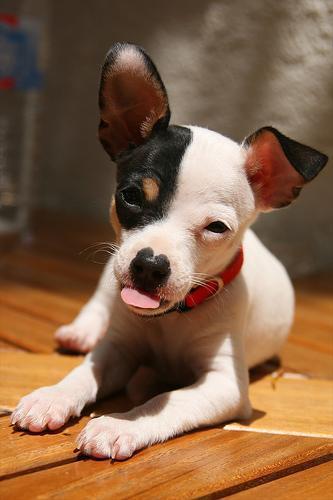
toy_terrier